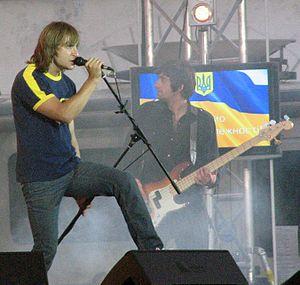
Le rock ukrainien désigne le rock interprété par des groupes et artistes ukrainiens. La scène comprend des groupes tels que Braty Hadiukiny, Haydamaky, Komu Vnyz, Pikardiyska Tertsiya, Plach Yeremiyi, Taras Petrynenko, Tartak, Viy, Vopli Vidopliassova et autres. Okean Elzy, avec Slava Vakarchuk a longtemps été parmi les groupes de rock ukrainien les plus populaires et a connu un certain succès à l’étranger. Le groupe Mandry est connu pour la fusion de la musique traditionnelle ukrainienne avec le rock, blues, reggae et les chansons. La chanteuse pop Ruslana utilise aussi quelques élément de rock dans son travail.